September 1923 (film)

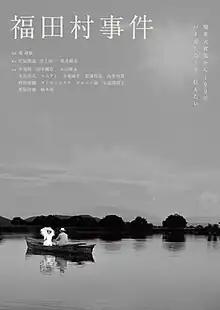
Theatrical release poster

is a Japanese film about the Fukuda Village Incident, in which nine ethnic Japanese people, including women and children, were killed on suspicion that they were ethnic Koreans. It was released on September 1, 2023, the 100th anniversary of the Kantō Massacre.